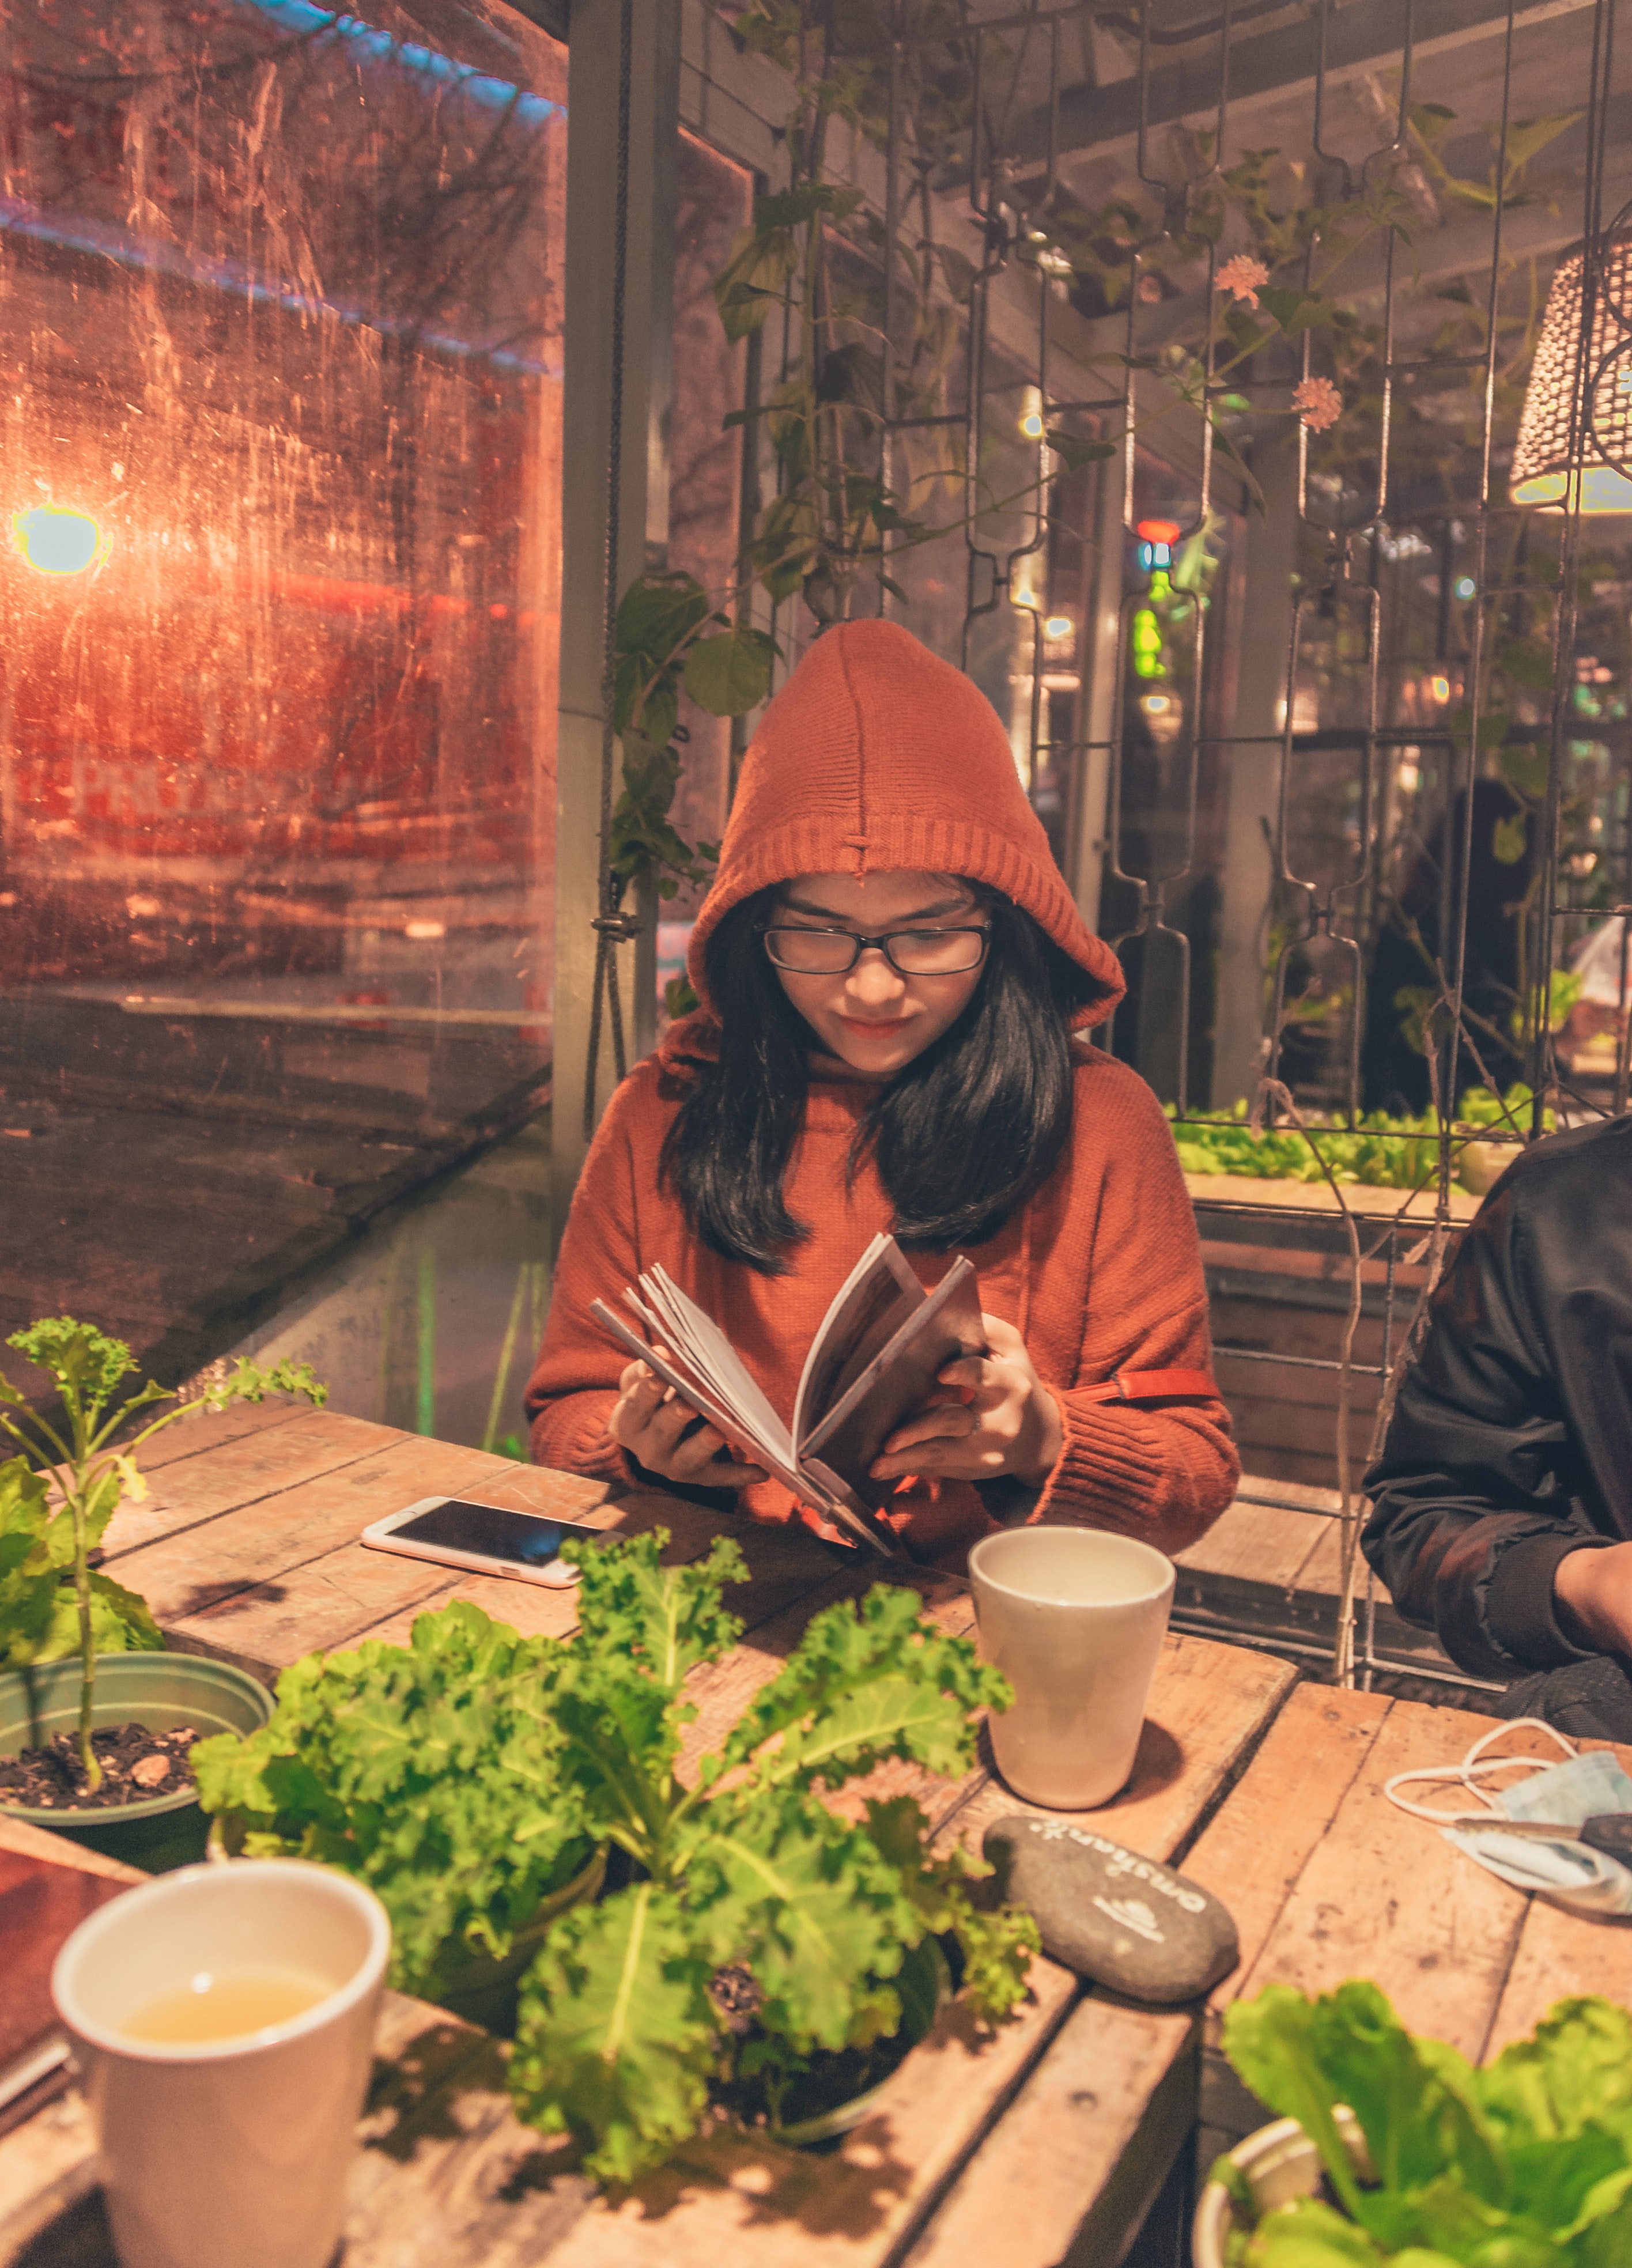
plant, local food, food, adaptation, leaf vegetable, vegetable, vegetarian food, herb, dish, cuisine, city